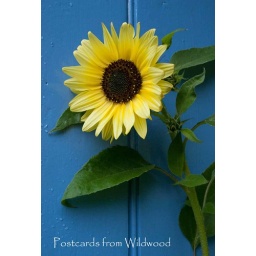
Yellow sunflower planted against the blue summer house in my garden.